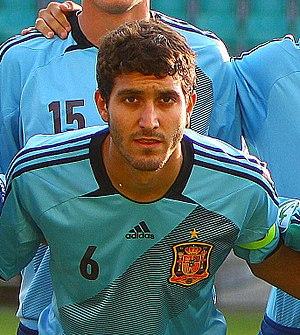
José Campaña avec l'équipe d'Espagne de football des moins de 19 ans en 2012.